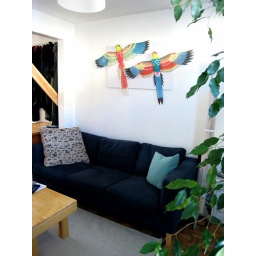
Mounting the bird kites - in situ above the sofa